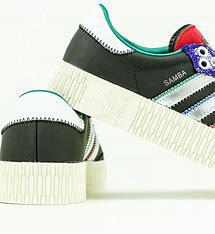
Brand: adidas
Model: Sambarose Skate